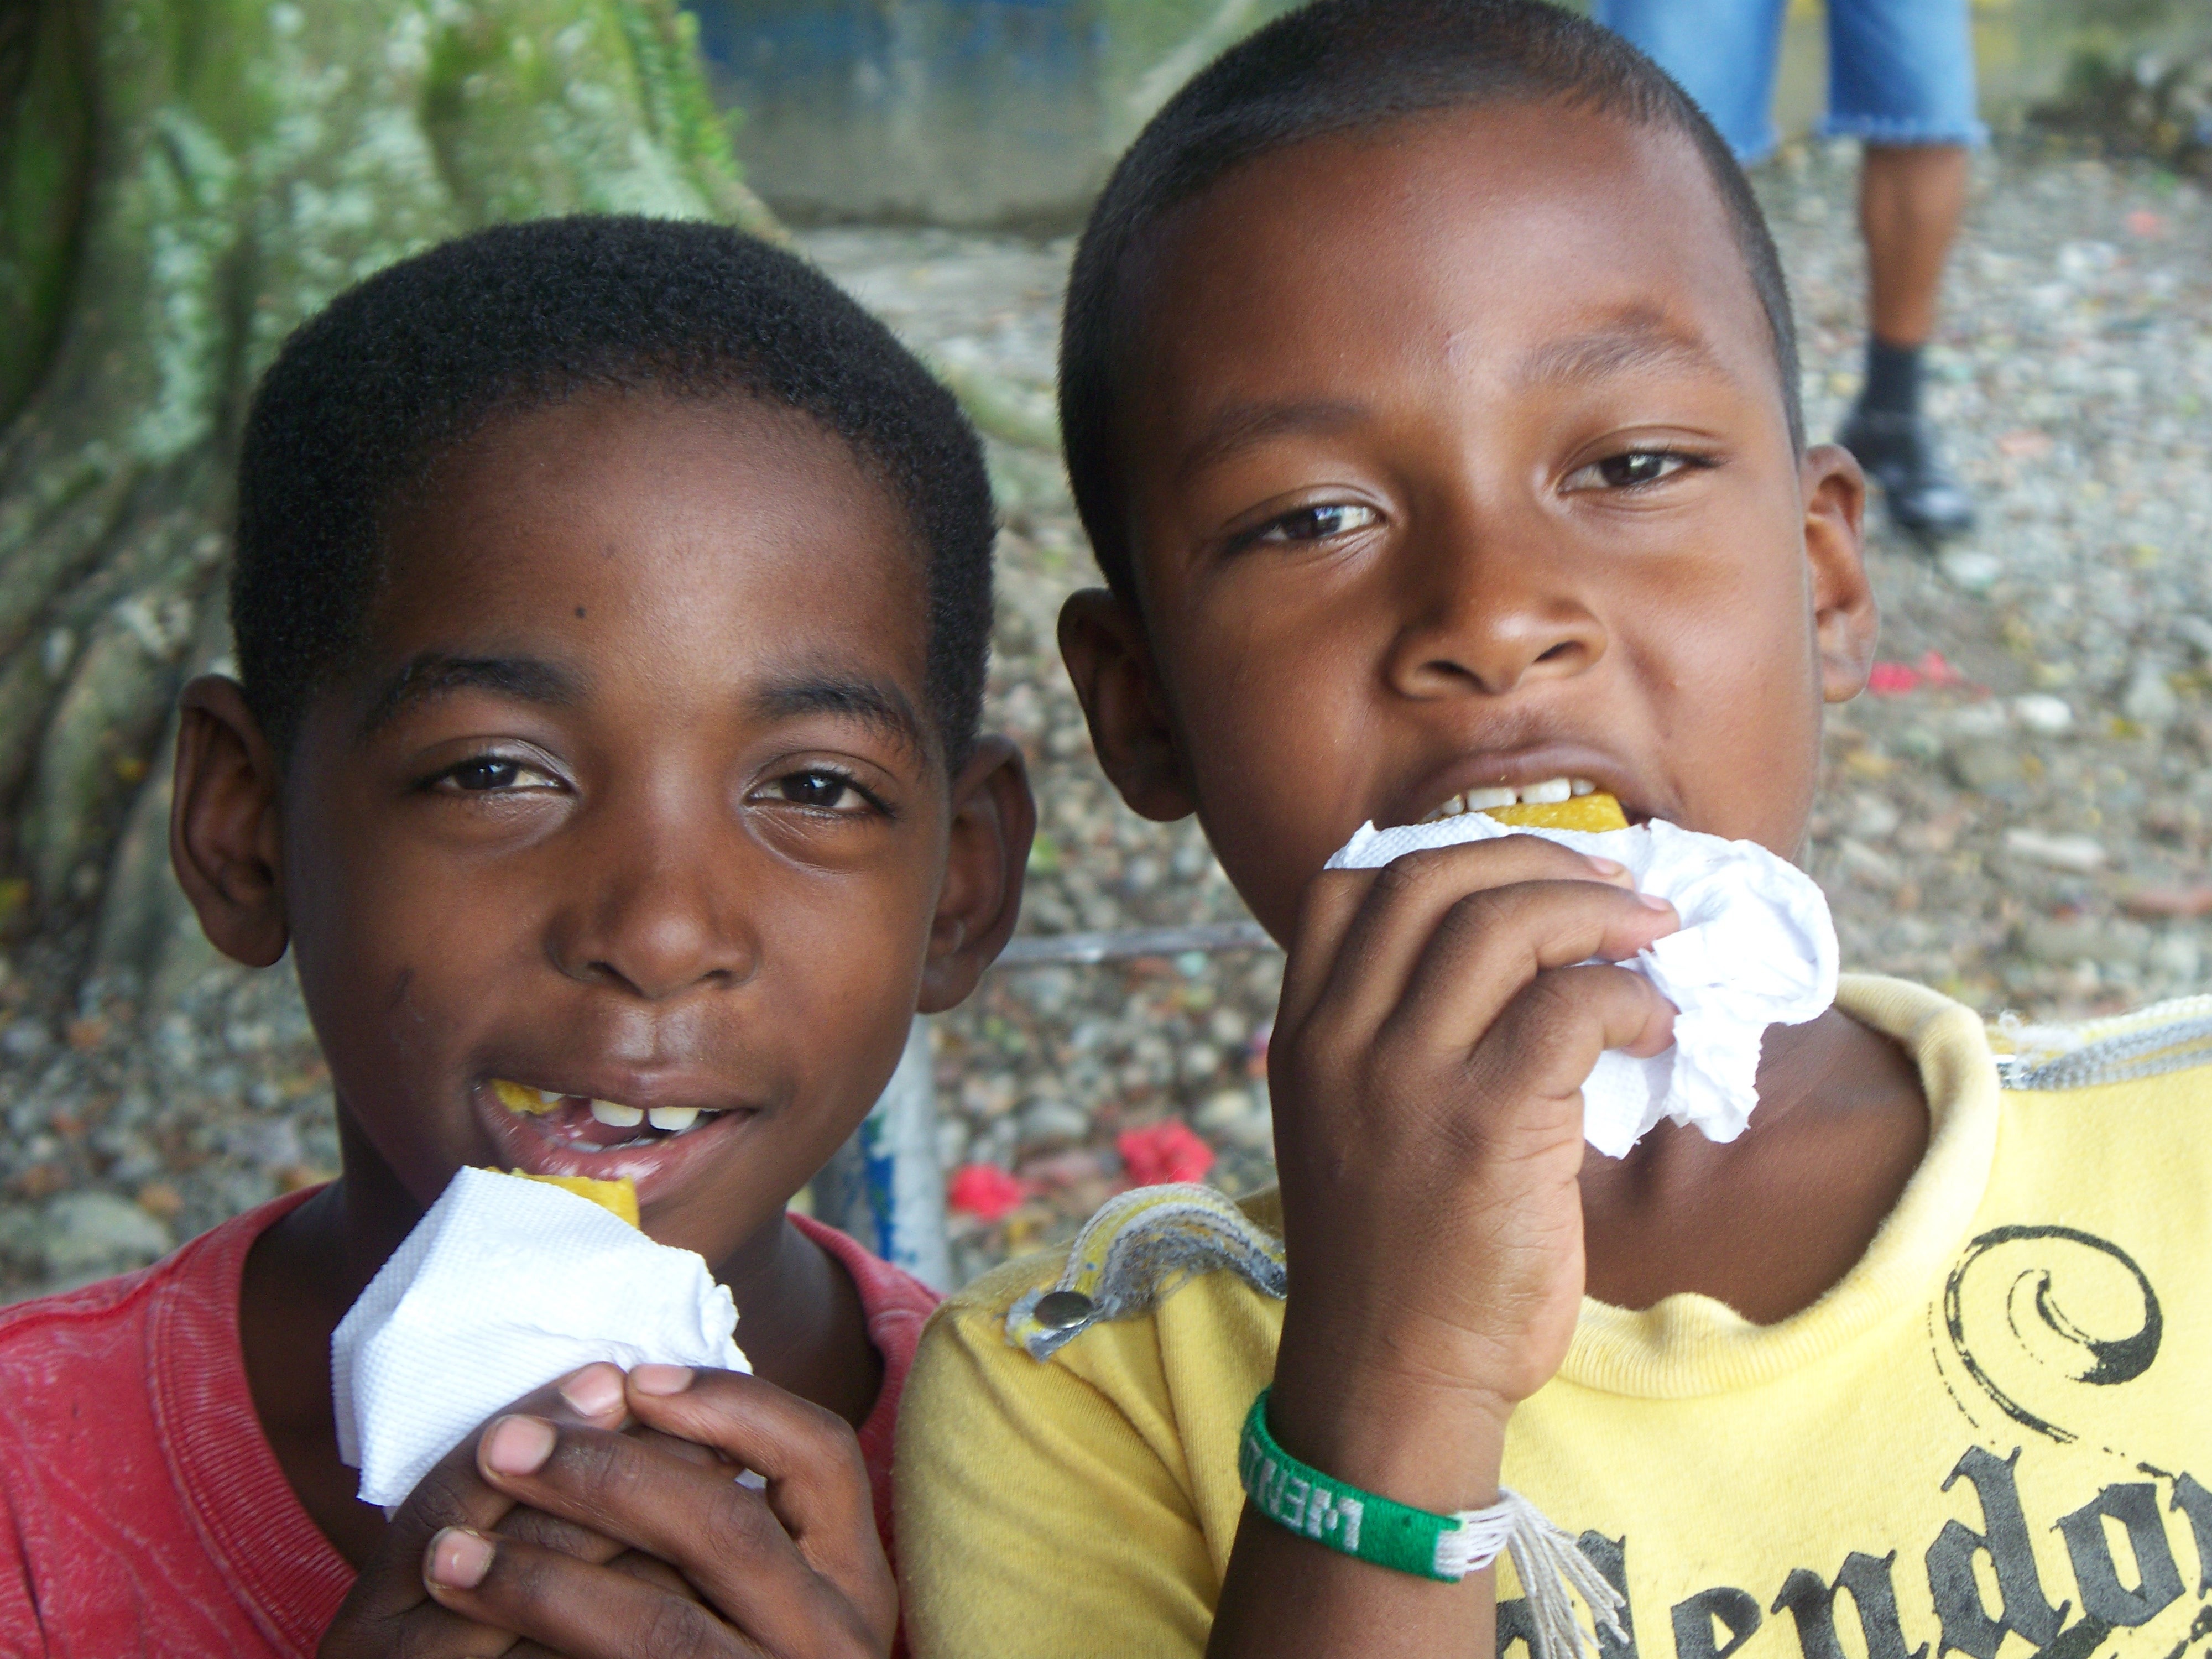
beach, ocean, person, people, boy, male, portrait, child, playing, facial expression, smile, face, eating, kids, children, happy, infant, boys, head, day, laughter, emotion, little boy, making faces